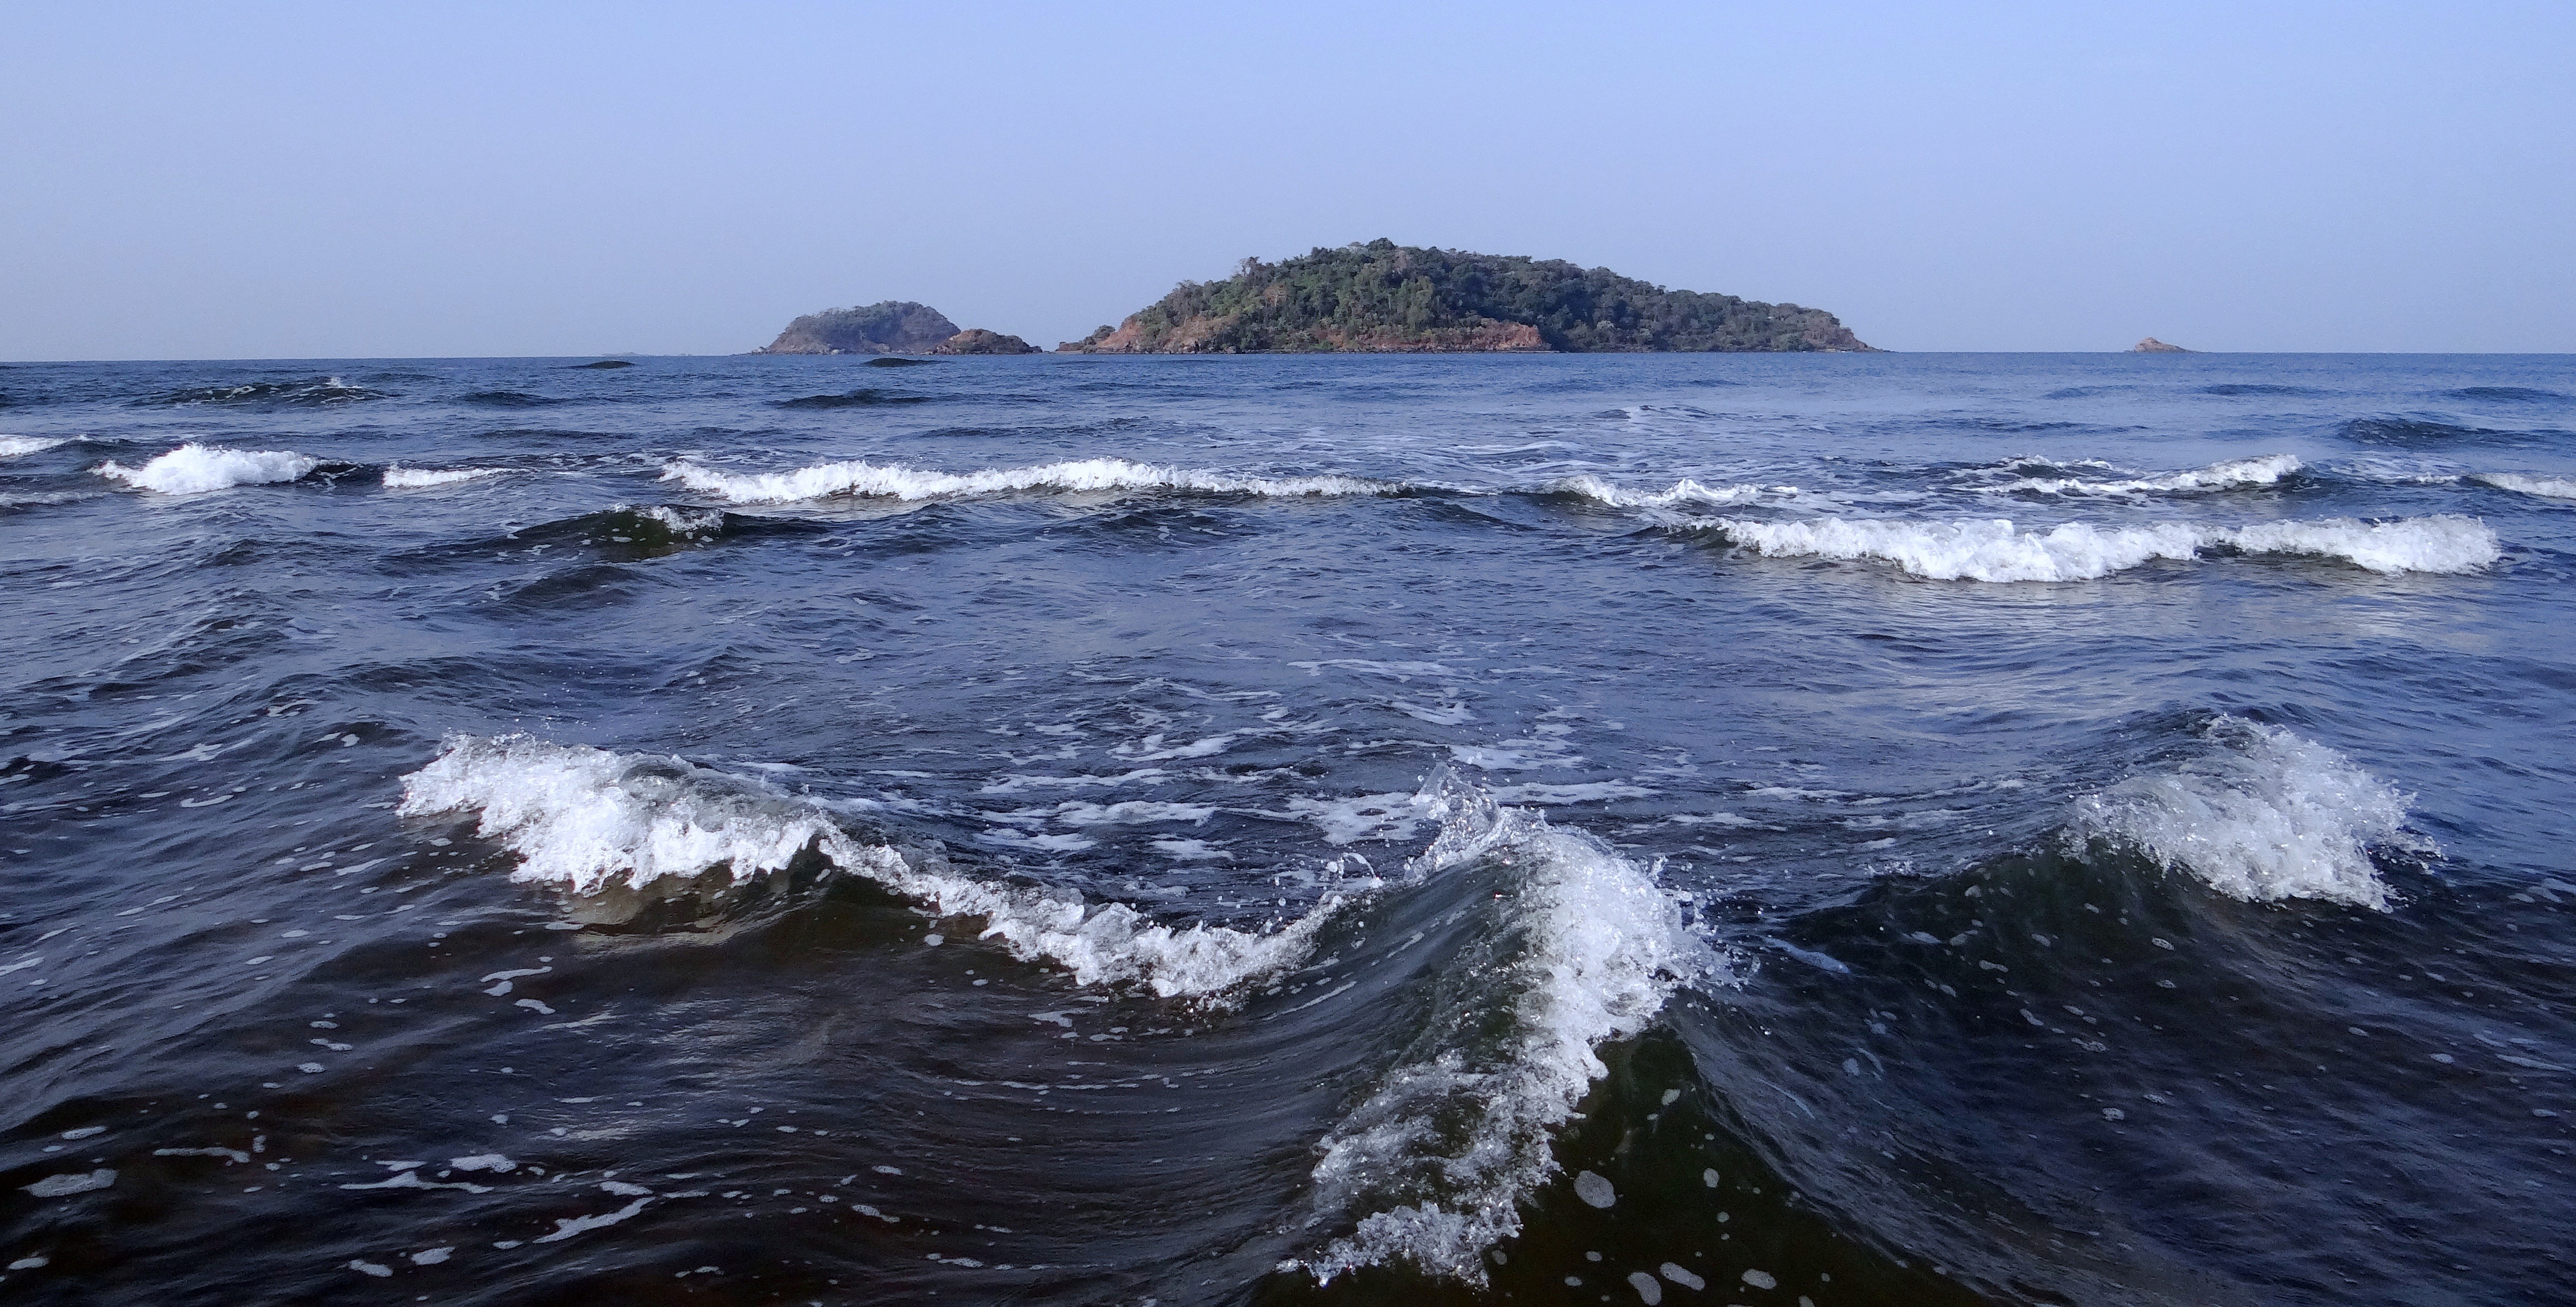
sea, coast, ocean, shore, wave, wind, weather, island, waves, india, breakwater, cape, indian ocean, wind wave, kadam islands